Describe the emotion expressed in this image:  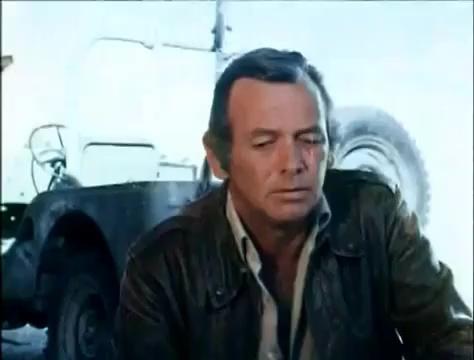
This person displays Suffering, valence and arousal with moderate intensity.